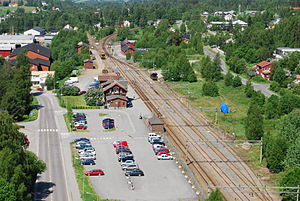
Jaren Station
Jaren Station er en jernbanestation på Gjøvikbanen i Jaren i Oppland fylke i Norge. Stationen består af nogle få spor med to perroner og en stationsbygning i mørkt træ opført efter tegninger af arkitekten Paul Due. Stationen er endestation for lokaltogene fra Oslo S og betjenes desuden af regionaltog mellem Oslo S og Gjøvik.